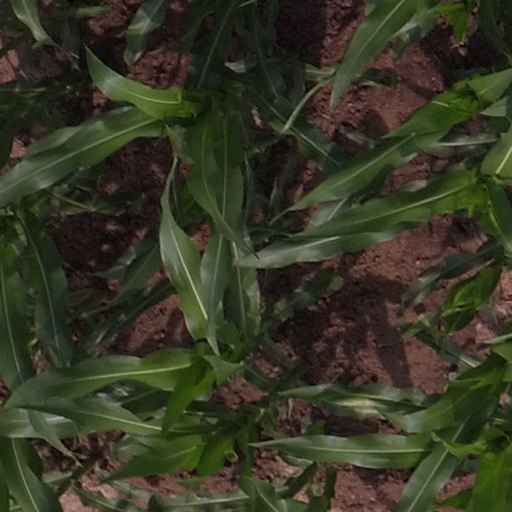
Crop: maize; corn